Oak Grove-Coburn School

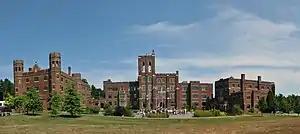
Oak Grove-Coburn School

Oak Grove-Coburn School (OGC) was an independent coeducational college preparatory school in Vassalboro, Maine, which operated from 1970 through 1989. OGC was a school for both day students and boarding students, grades 6 through 12. The school was housed on the former Oak Grove School's 500-acre campus.